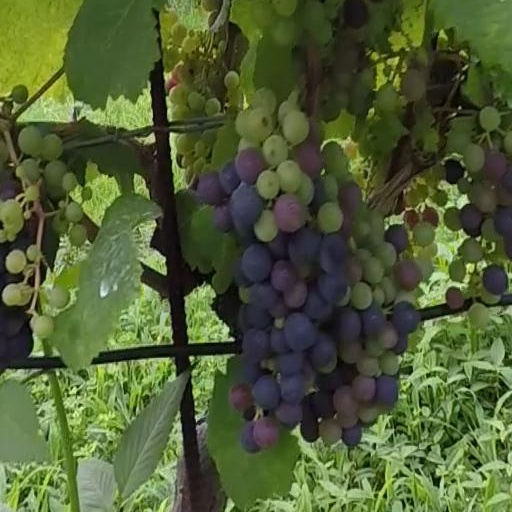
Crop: grape